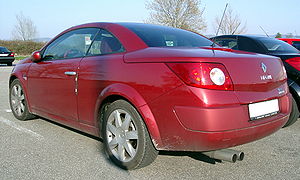
Renault Mégane / Mégane II (2002−2009) / Mégane Coupé-Cabriolet
Renault Mégane CC (2006–2010)
Renault Mégane er en siden efteråret 1995 af den franske bilfabrikant Renault bygget lille mellemklassebil. Bilen er efterfølger for Renault 19 og er i dag i tredje generation.